Abdirashid Shermarke

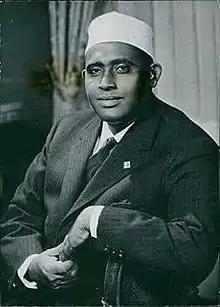
Sharmarke in the 1960s

Abdirashid Ali Sharmarke (8 June 1919 – 15 October 1969), was the first Prime Minister of Somalia from 12 July 1960 to 14 June 1964 and the second President of Somalia from 6 July 1967, until his assassination on October 15, 1969.